Question: Please indicate a possible affordance area of the drink_with_bottle that can be used for holding
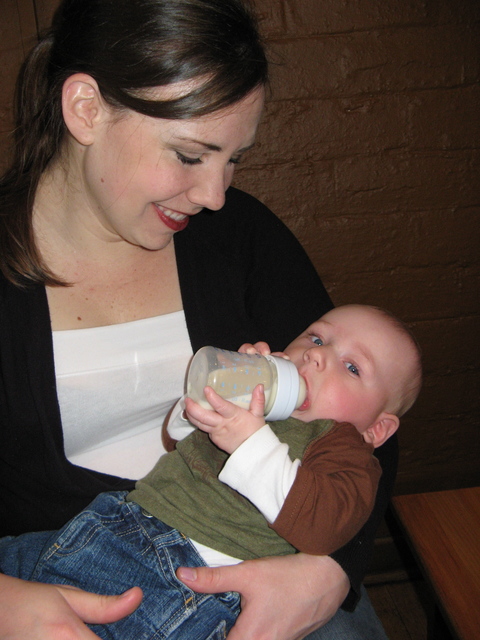
Answer: [179.248, 342.857, 305.564, 424.662]